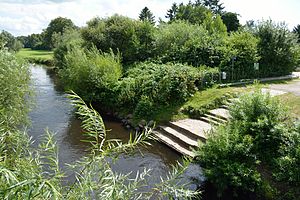
Hitzhusen
Anløbssted for kanoer ved Bramau
Hitzhusen er en by og en kommune i det nordlige Tyskland, beliggende i Amt Bad Bramstedt-Land i